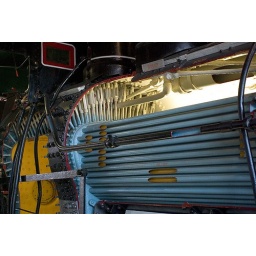
Yellow areas are fire/steam. Blue areas are water. And white areas are above the water level in the boiler